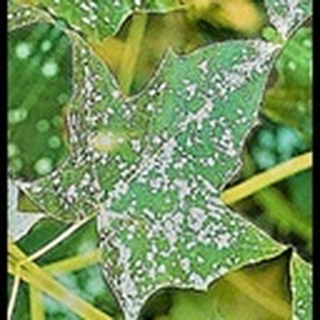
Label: cotton_powdery_mildew